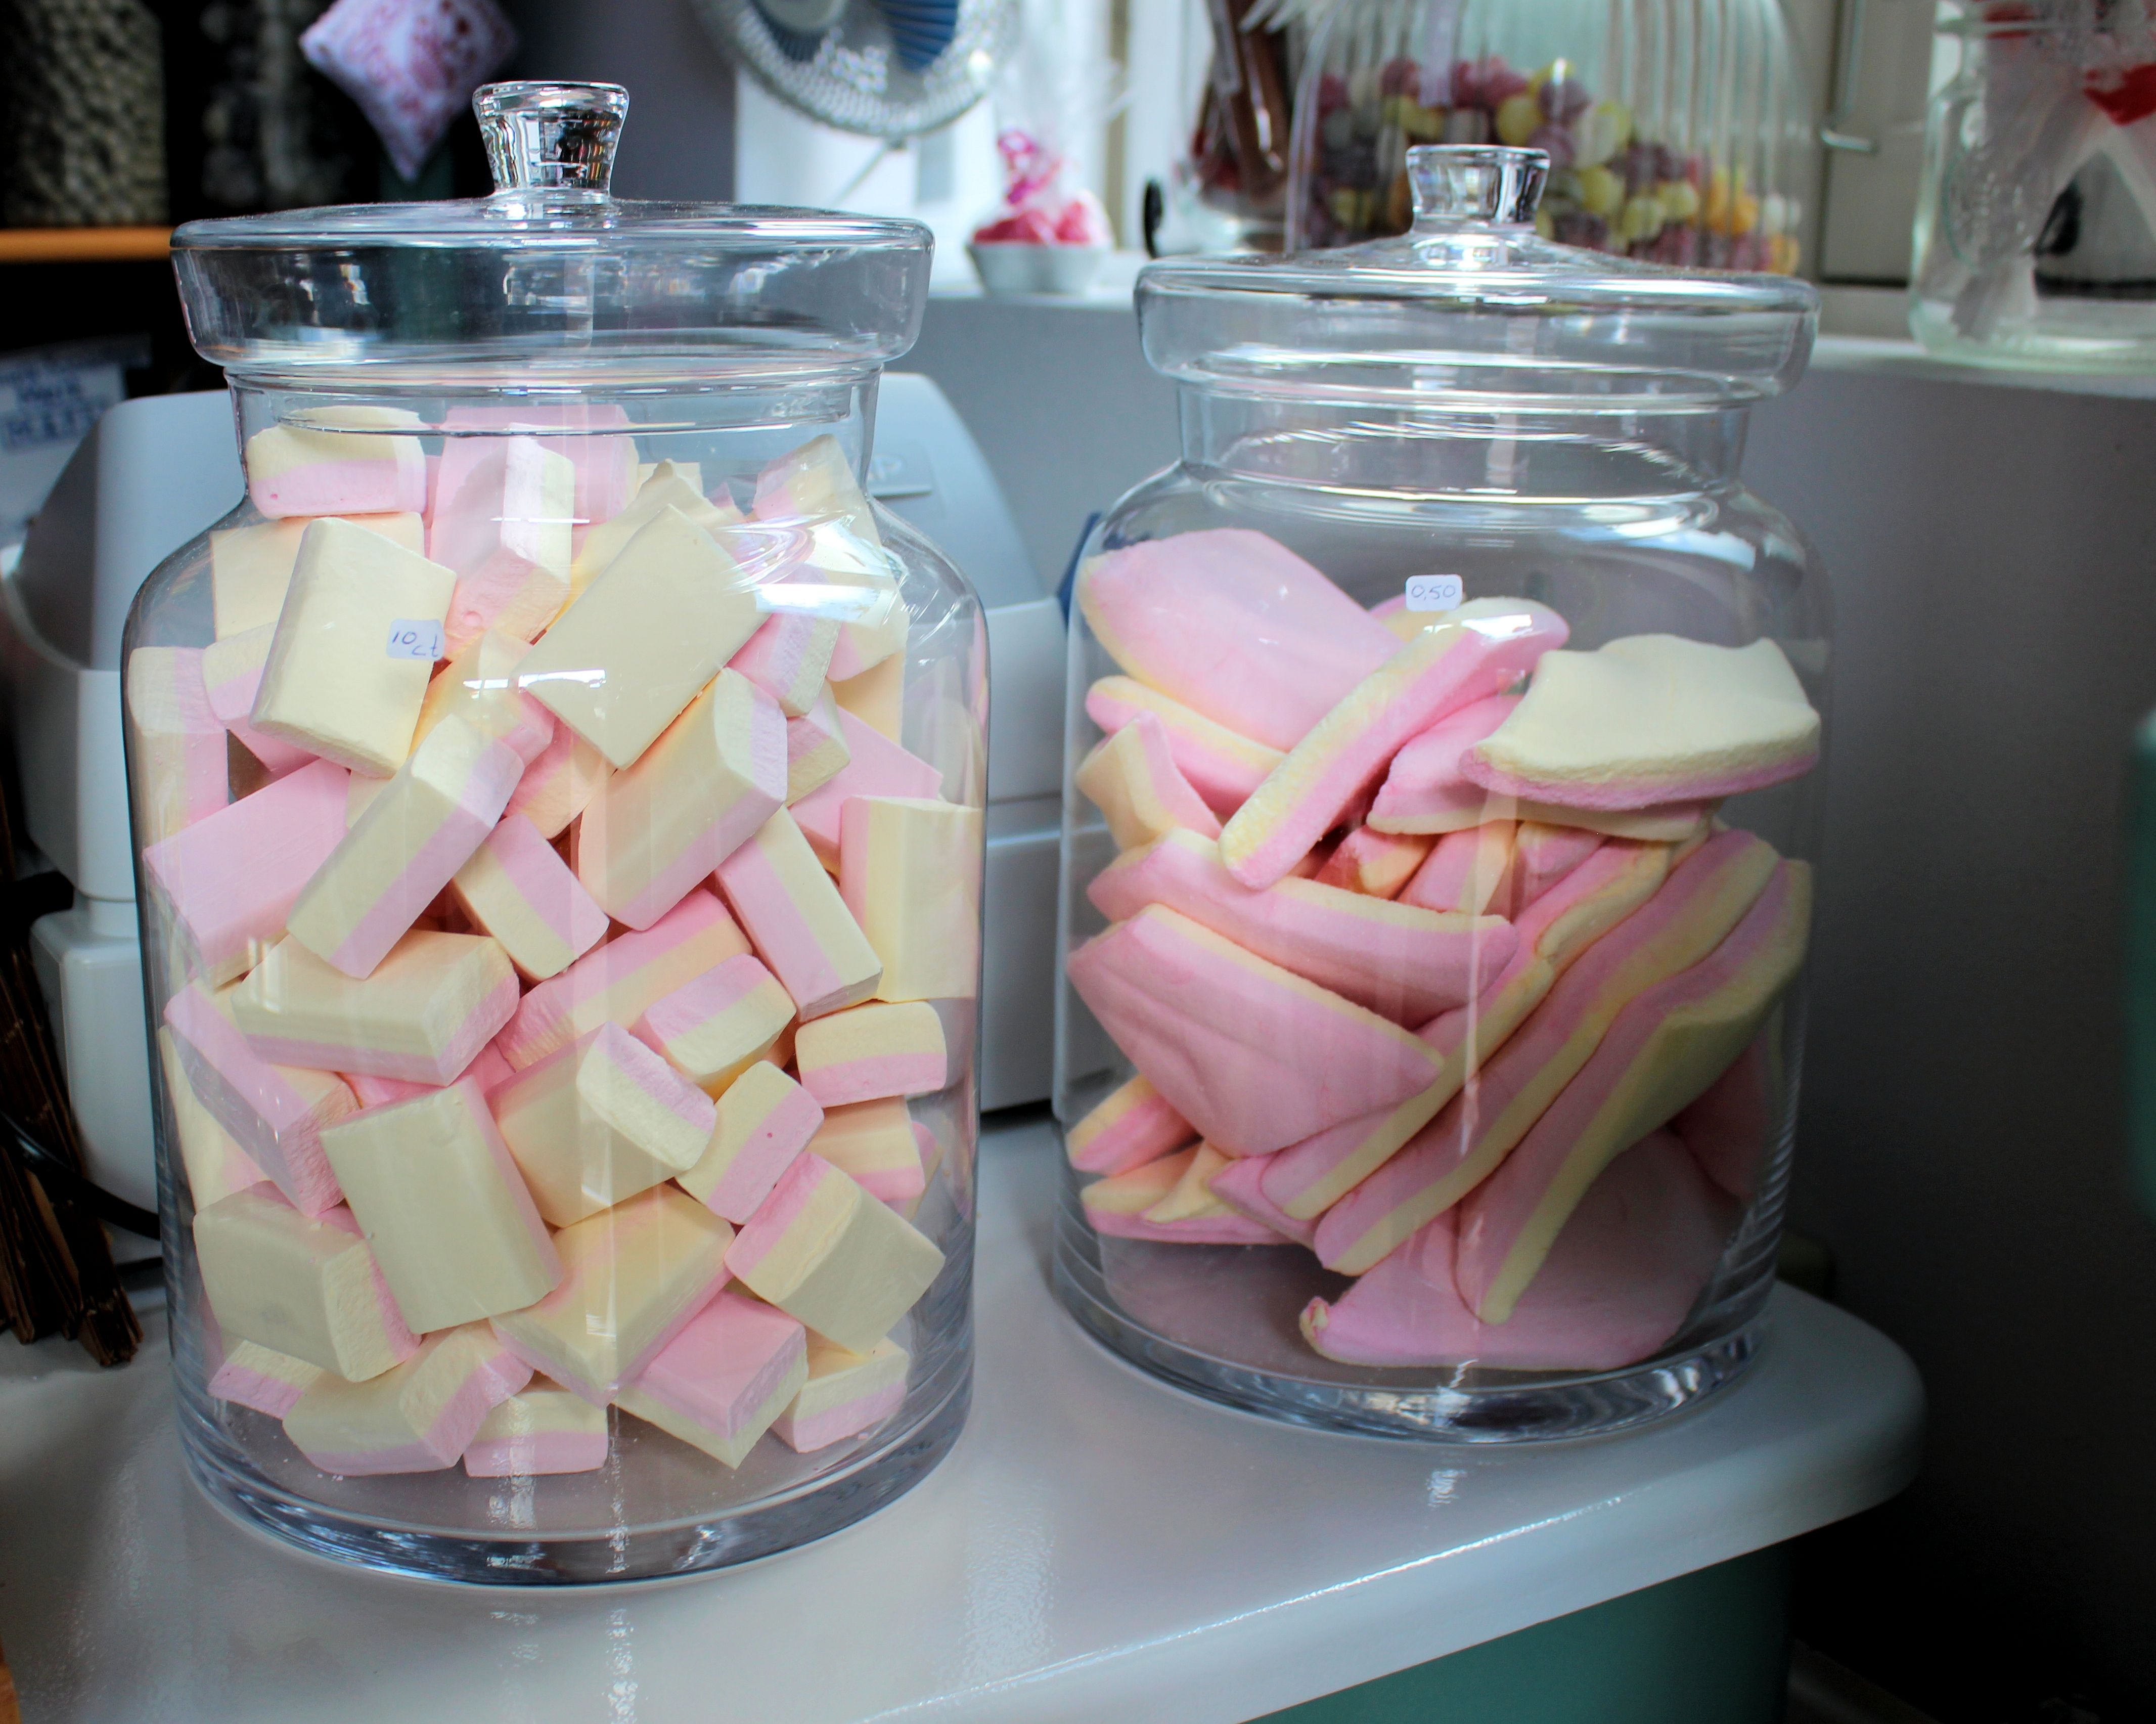
meal, food, produce, yellow, pink, breakfast, baking, dessert, lunch, sweets, icing, party, candy, sweetness, brunch, candies, glass jars, sense, baby shower, sweet shop